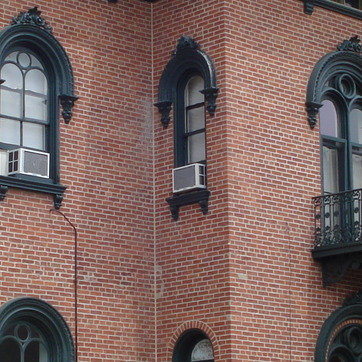
Material: plastic